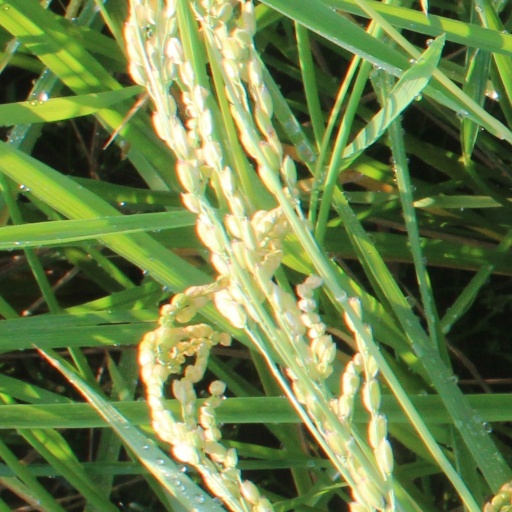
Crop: rice